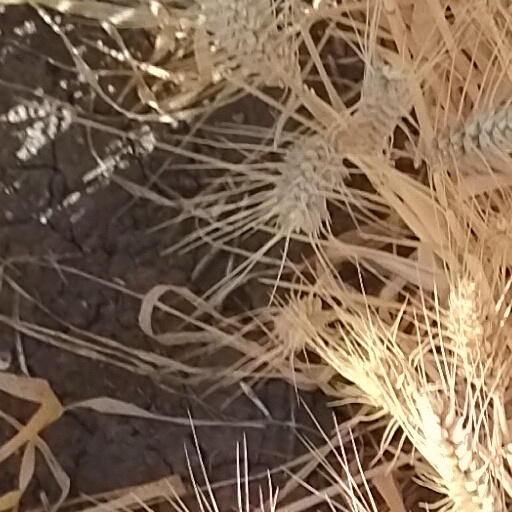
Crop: wheat